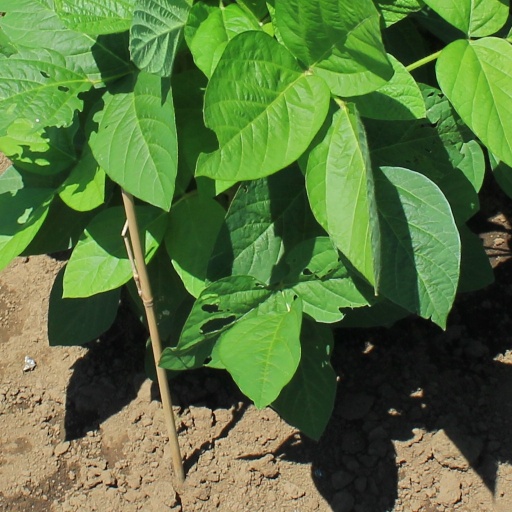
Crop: soybean